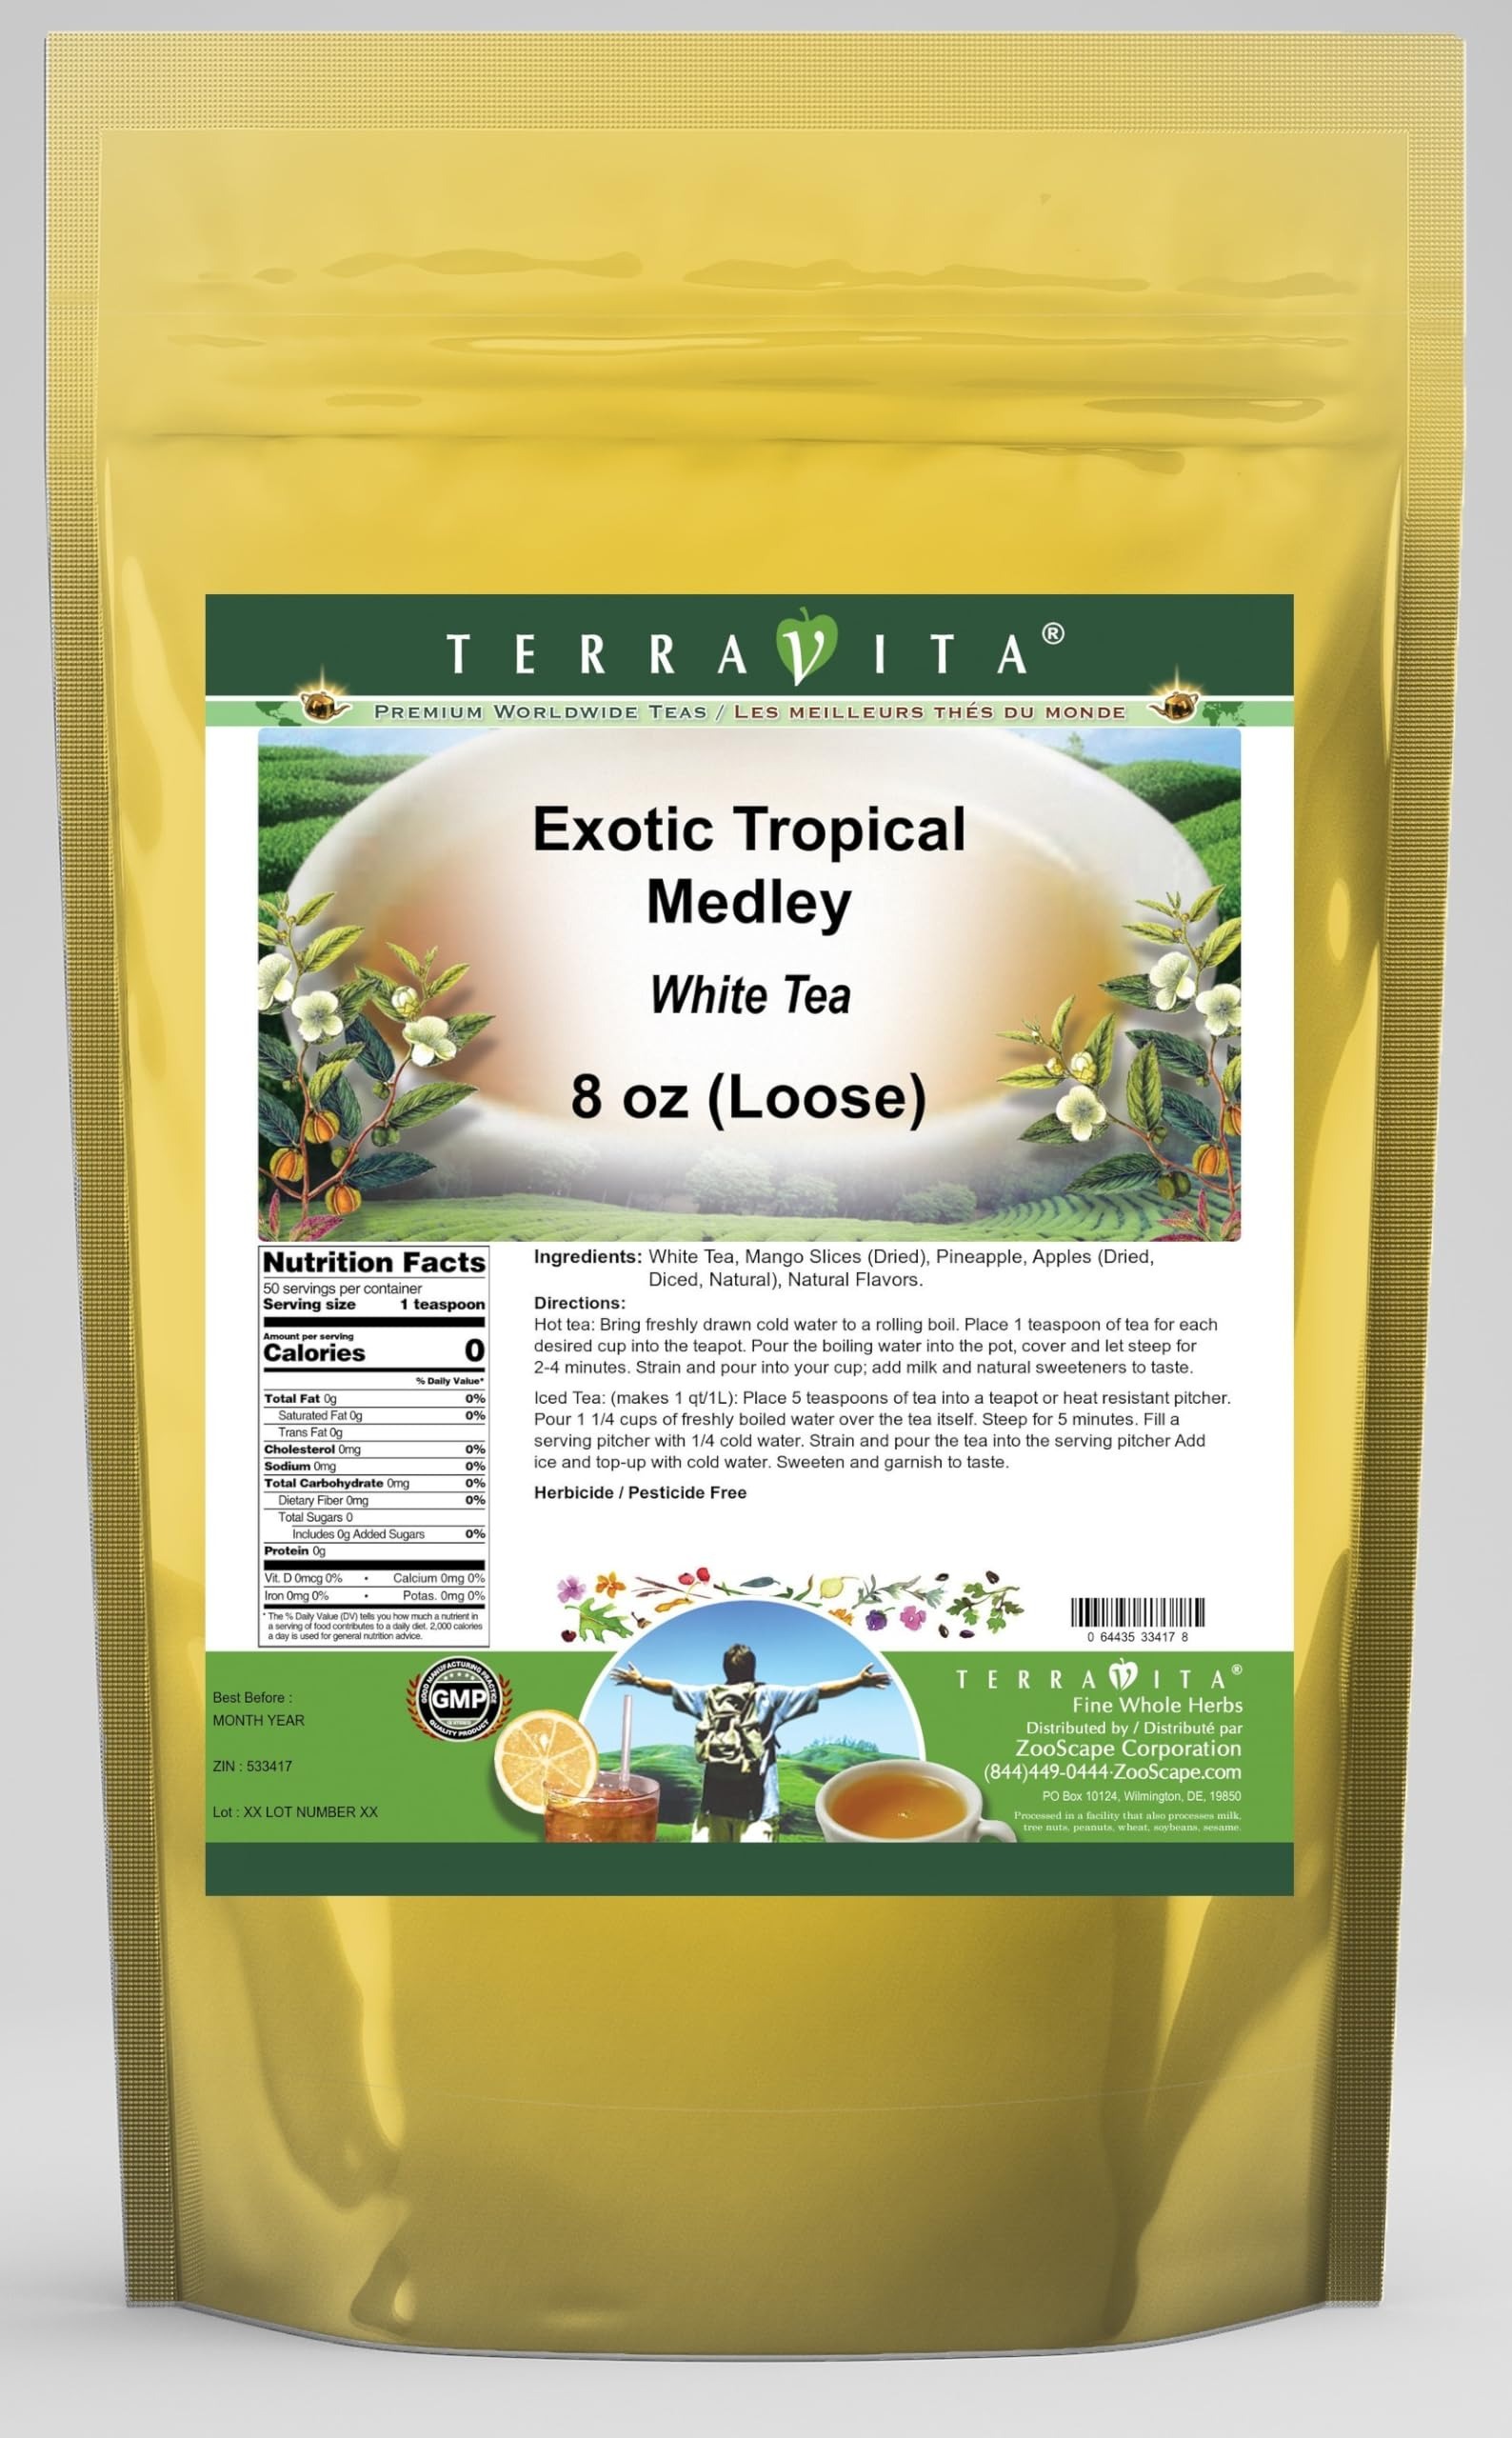
Item Name: Exotic Tropical Medley White Tea (Loose) (8 oz, ZIN: 533417) - 2 Pack
Bullet Point 1: Our Exotic Tropical Medley White Tea is a mouth-watering flavored White tea with Mango Slices, Pineapple and Dried Apples (Diced, Natural) that you can enjoy all year round! The aroma and Exotic Tropical Medley flavor is a delight! - Ingredients: White tea, Mango Slices, Pineapple, Dried Apples (Diced, Natural) and Natural Exotic Tropical Medley Flavor.
Bullet Point 2: No fillers.
Bullet Point 3: Manufacturer: TerraVita
Bullet Point 4: Size: 8 oz
Bullet Point 5: Loose Leaf White Tea - Packed in a convenient upright pouch!
Product Description: Our Exotic Tropical Medley White Tea is a mouth-watering flavored White tea with Mango Slices, Pineapple and Dried Apples (Diced, Natural) that you can enjoy all year round! The aroma and Exotic Tropical Medley flavor is a delight! - Ingredients: White tea, Mango Slices, Pineapple, Dried Apples (Diced, Natural) and Natural Exotic Tropical Medley Flavor. - Hot tea brewing method: Bring freshly drawn cold water to a rolling boil. Place 1 teaspoon of tea for each desired cup into the teapot. Pour the boiling water into the pot, cover and let steep for 2-4 minutes. Strain and pour into your cup; add milk and natural sweeteners to taste. - Iced tea brewing method: (to make 1 liter/quart): Place 5 teaspoons of tea into a teapot or heat resistant pitcher. Pour 1 1/4 cups of freshly boiled water over the tea itself. Steep for 5 minutes. Fill a serving pitcher with 1/4 cold water. Strain and pour the tea into the serving pitcher Add ice and top-up with cold water. Sweeten and garnish to taste. - TerraVita is an exclusive line of premium-quality, natural source products that use only the finest, purest and most potent ingredients found around the world. TerraVita is hallmarked by the highest possible standards of purity, potency, stability and freshness. All of our products are prepared with the highest elements of quality control, from raw materials through the entire manufacturing process, up to and including the moment that the bottles or bags are sealed for freshness and shipped out to you. Our highest possible standards are certified by independent laboratories and backed by our personal guarantee. - TerraVita exists to meet and ensure your family's health and wellness without the harmful effects of chemicals and health products. We strive to make all of our products afforda
Value: 16.0
Unit: Ounce

Price: 97.46